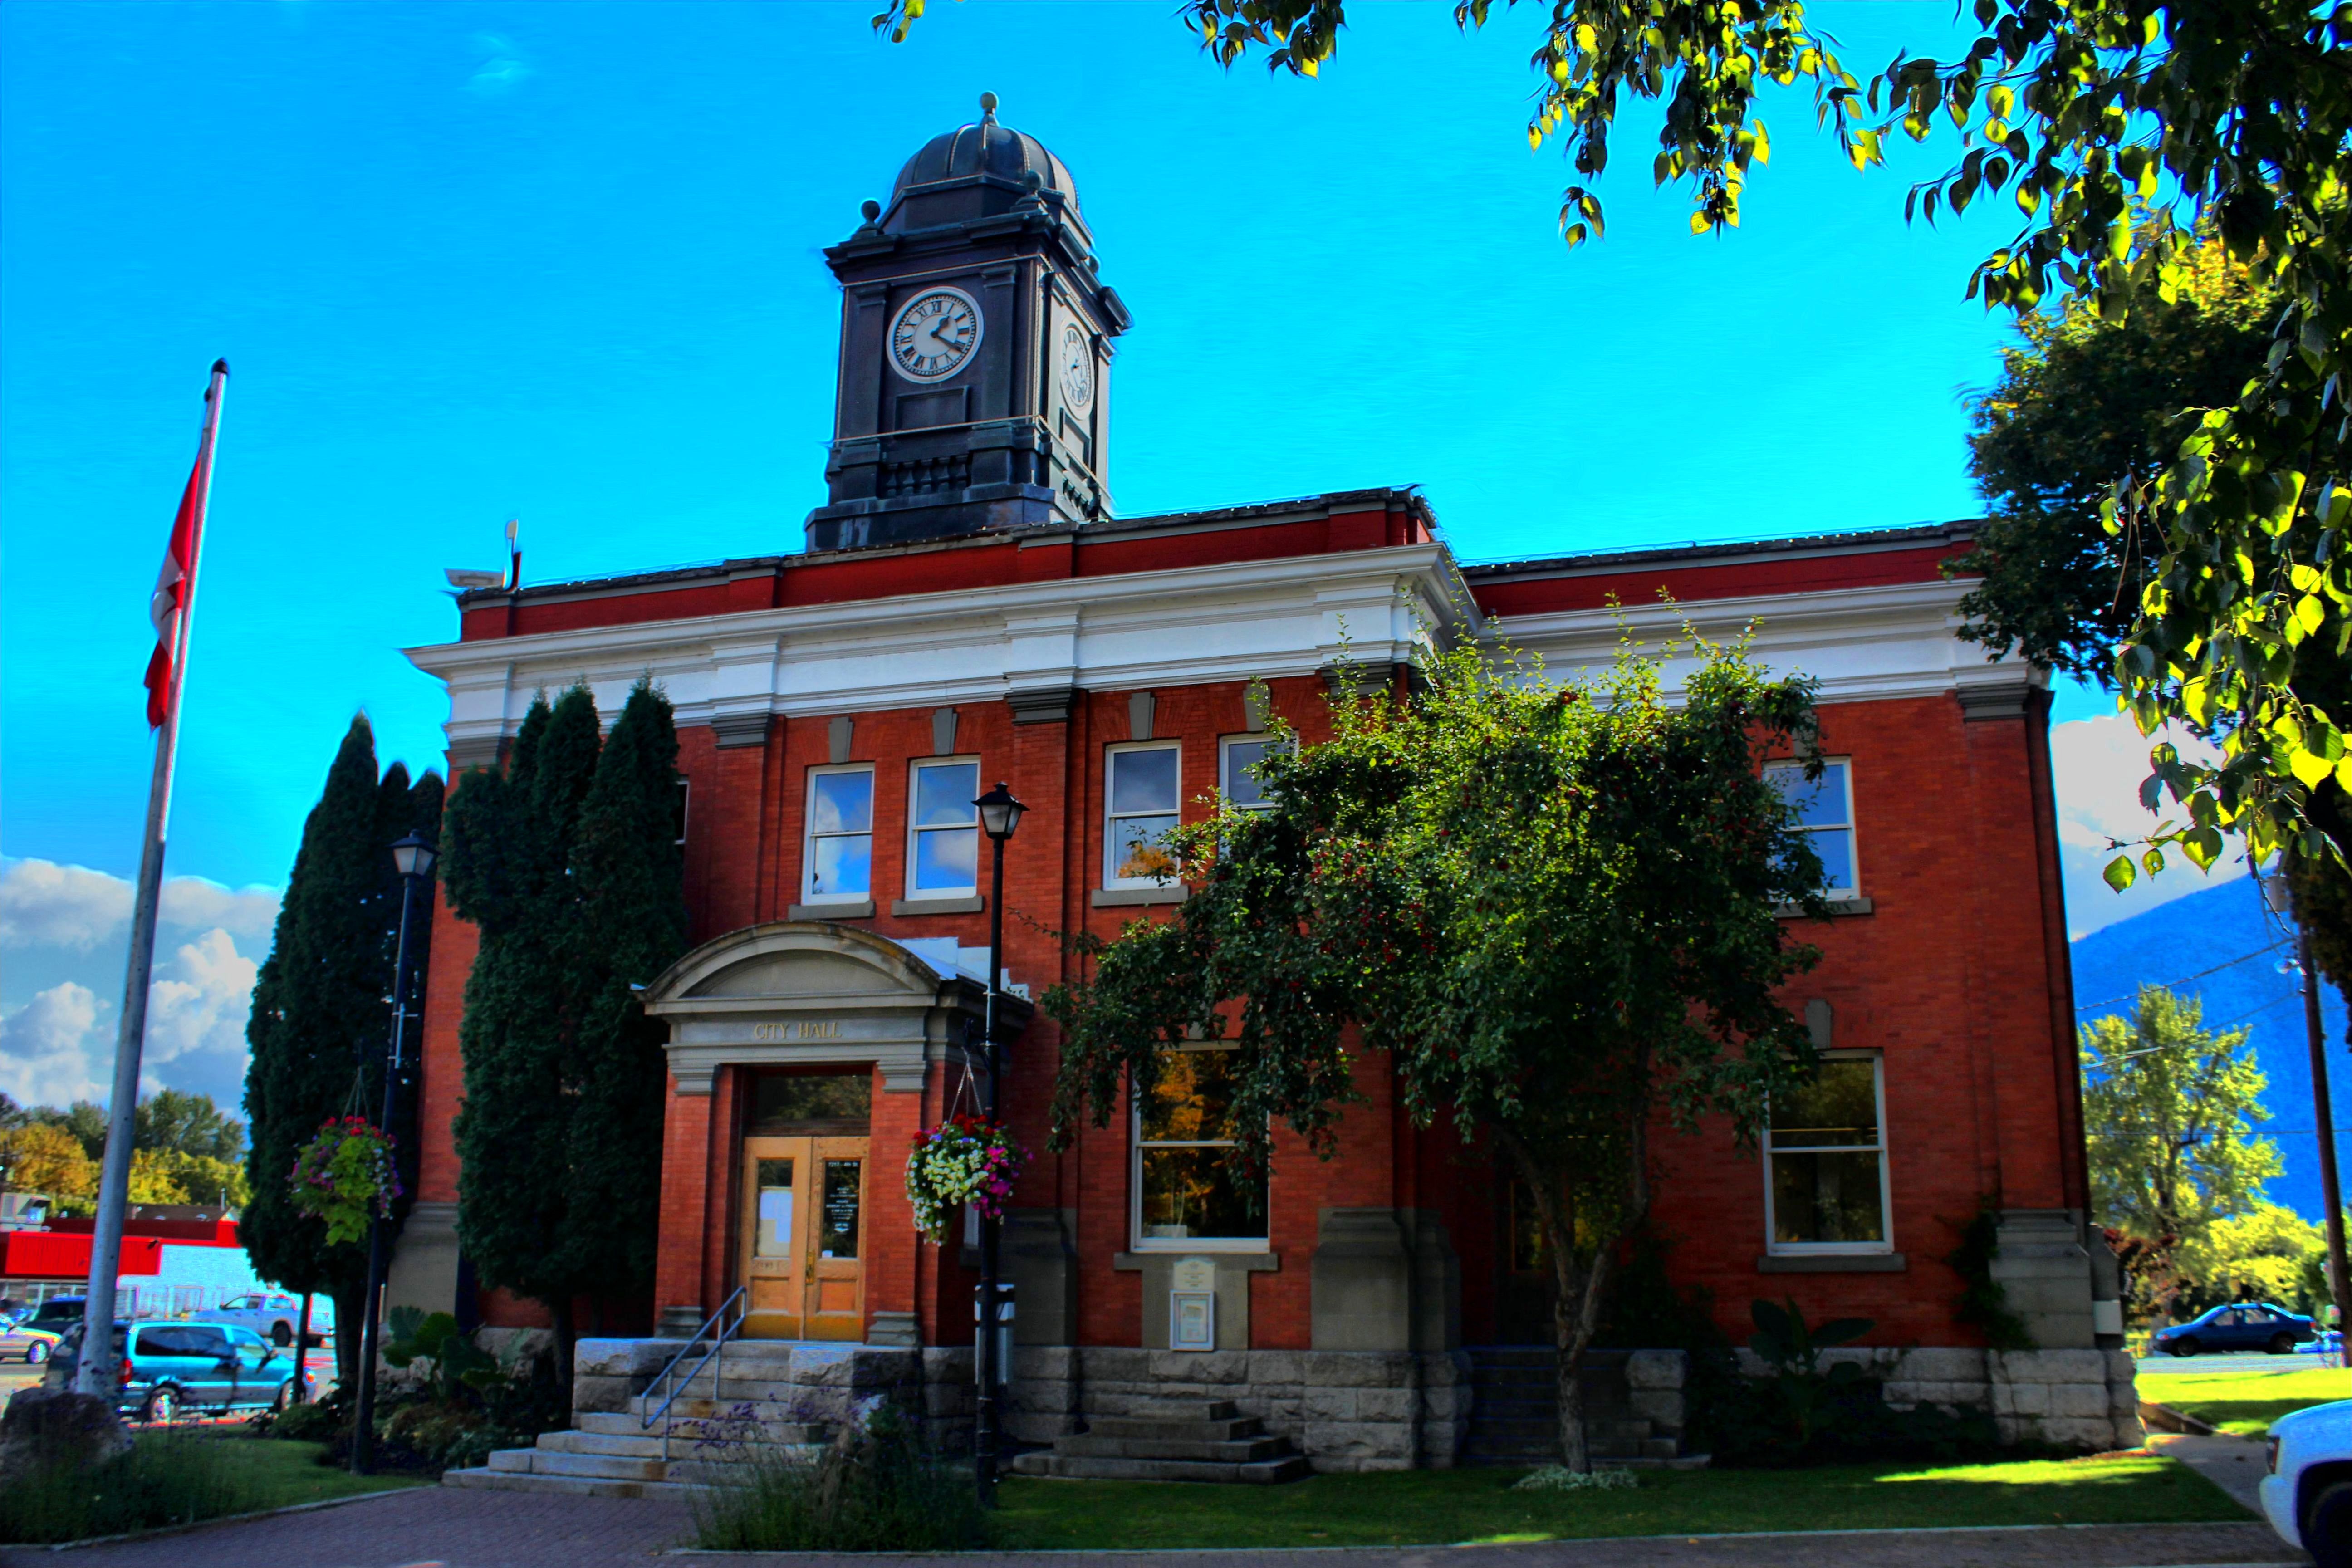
architecture, house, town, building, downtown, facade, hdr, canada, cityhall, estate, bc, britishcolumnia, grandforks, kootenays, neighbourhood, residential area